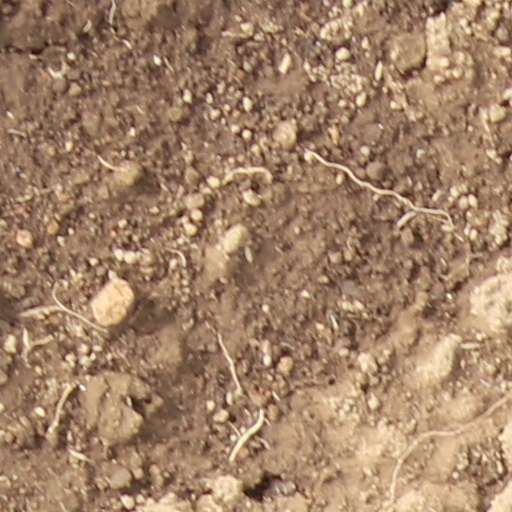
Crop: wheat